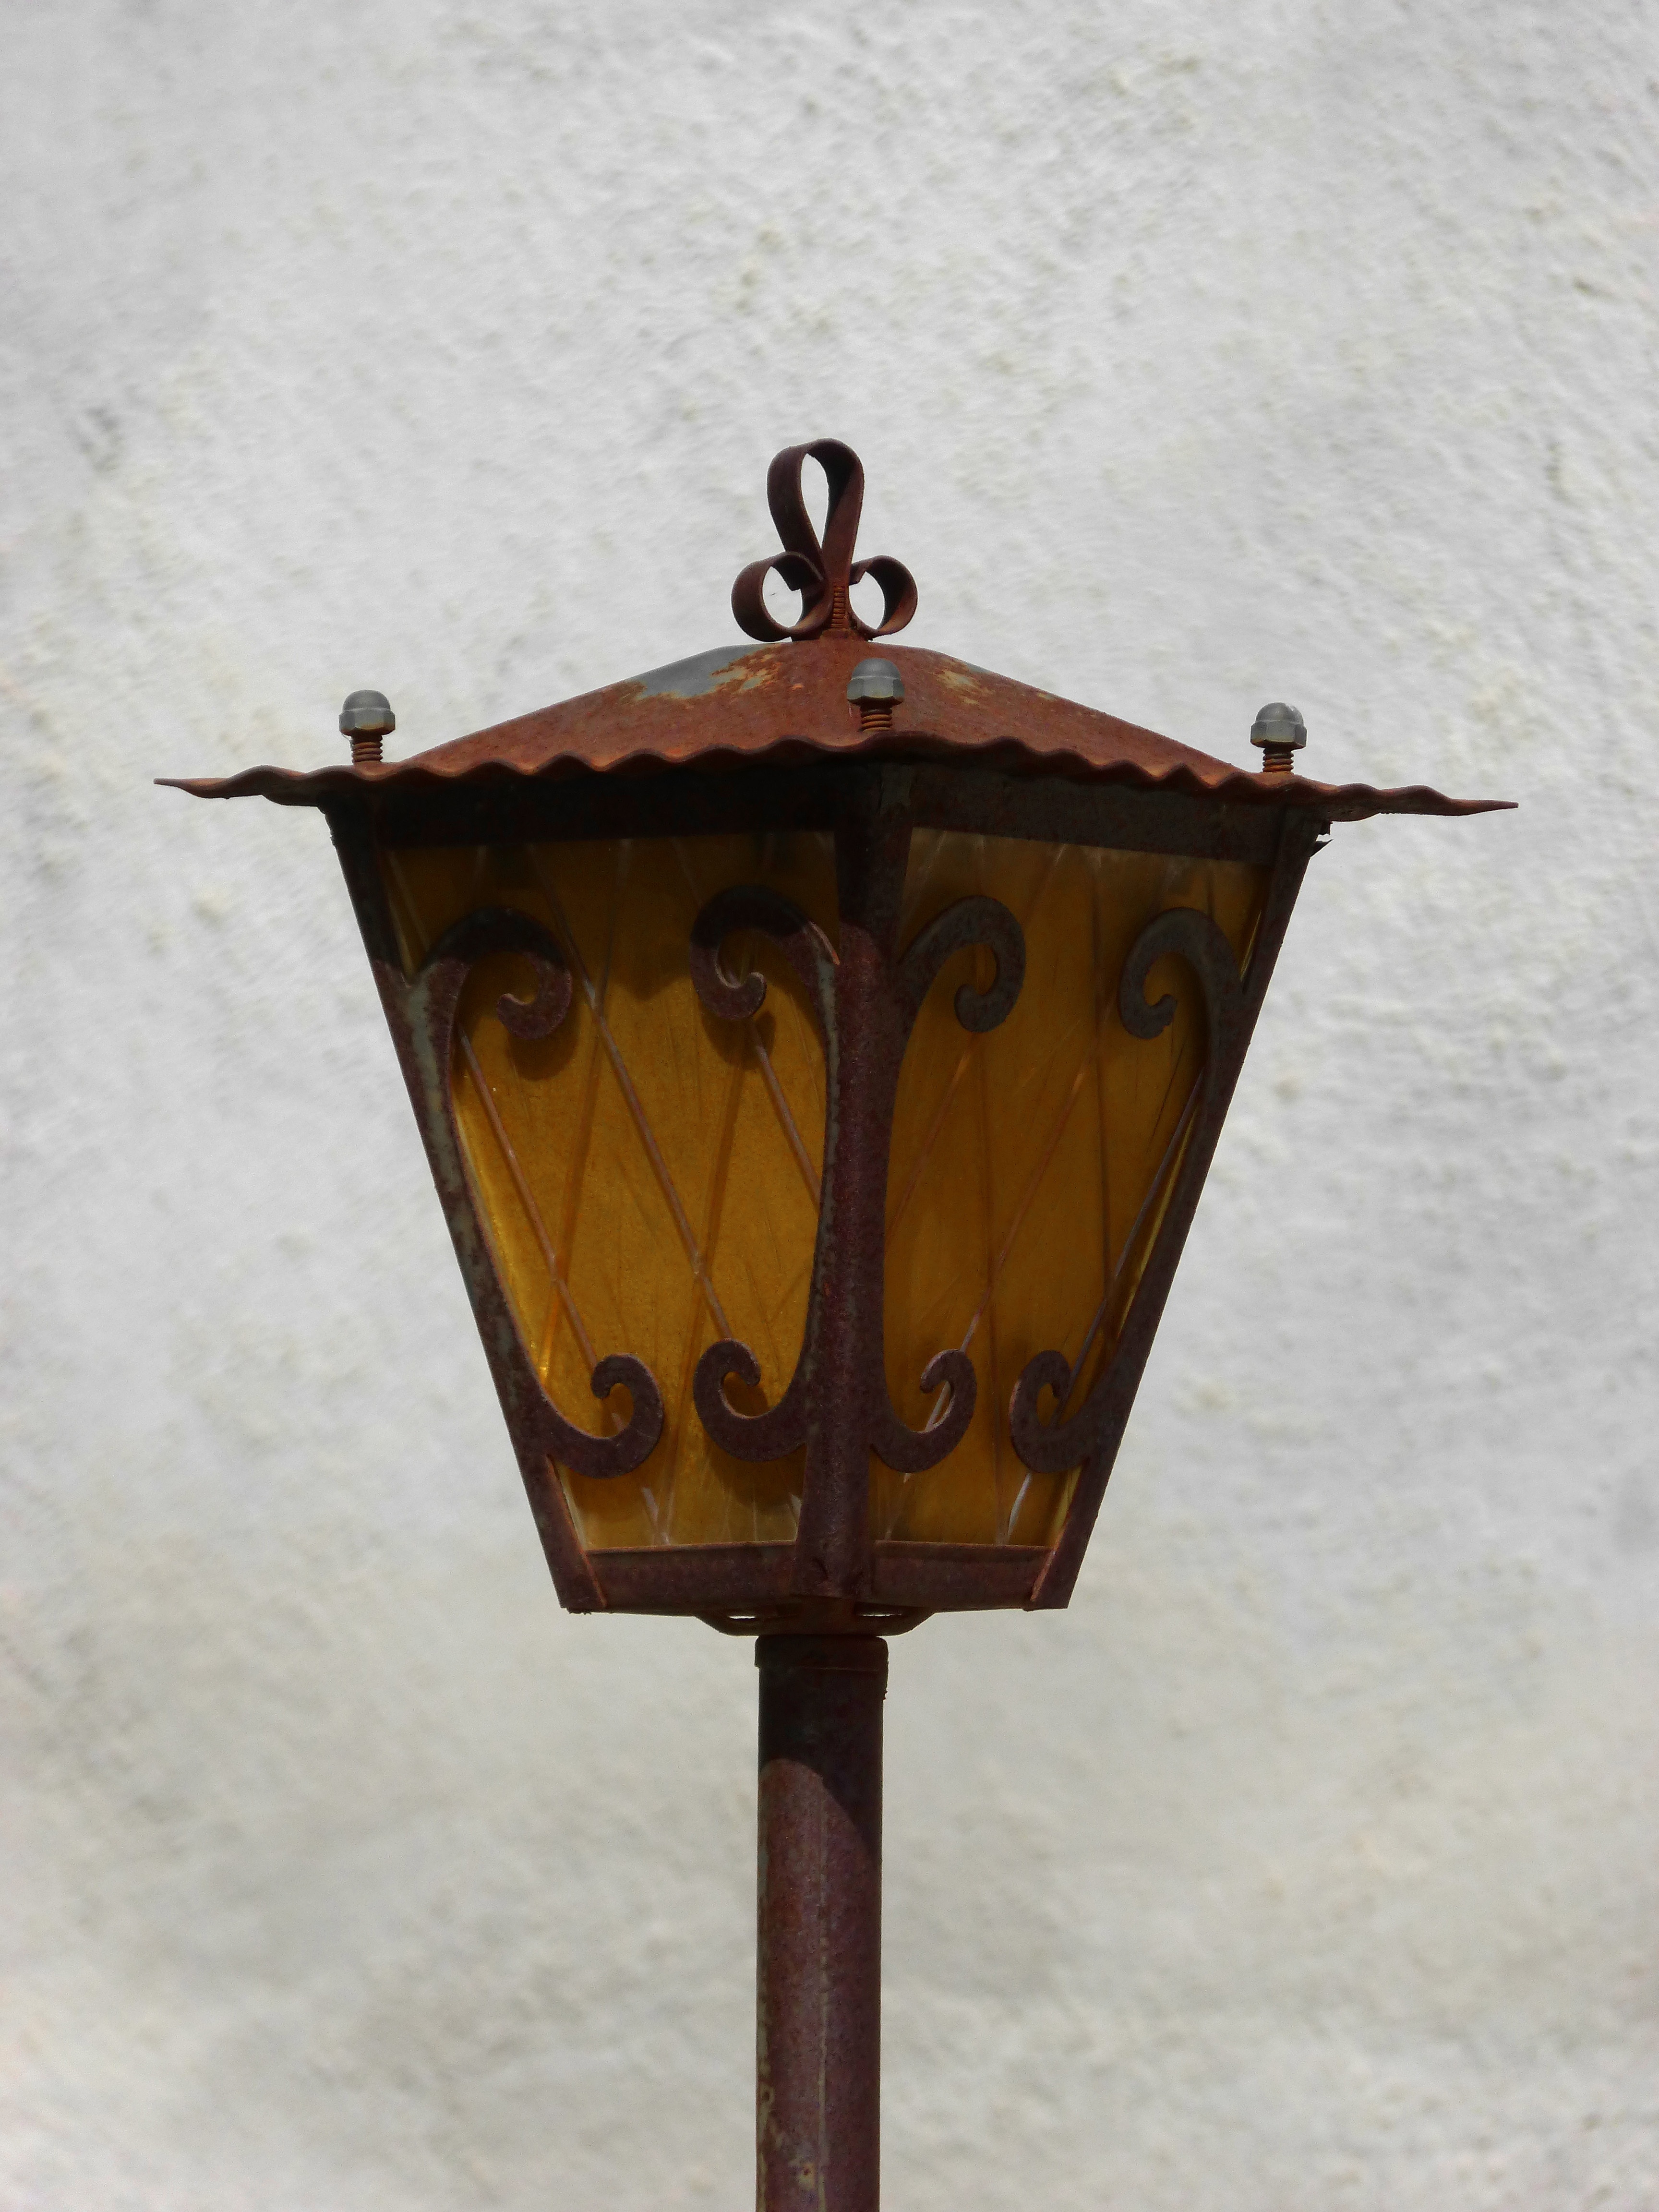
table, wood, street, antique, old, lantern, lighting, product, rusty, light fixture, iron, sconce, man made object